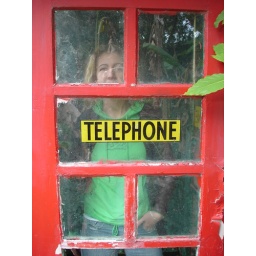
Sami in the telephone box